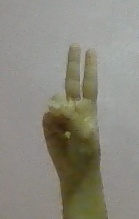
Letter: taa